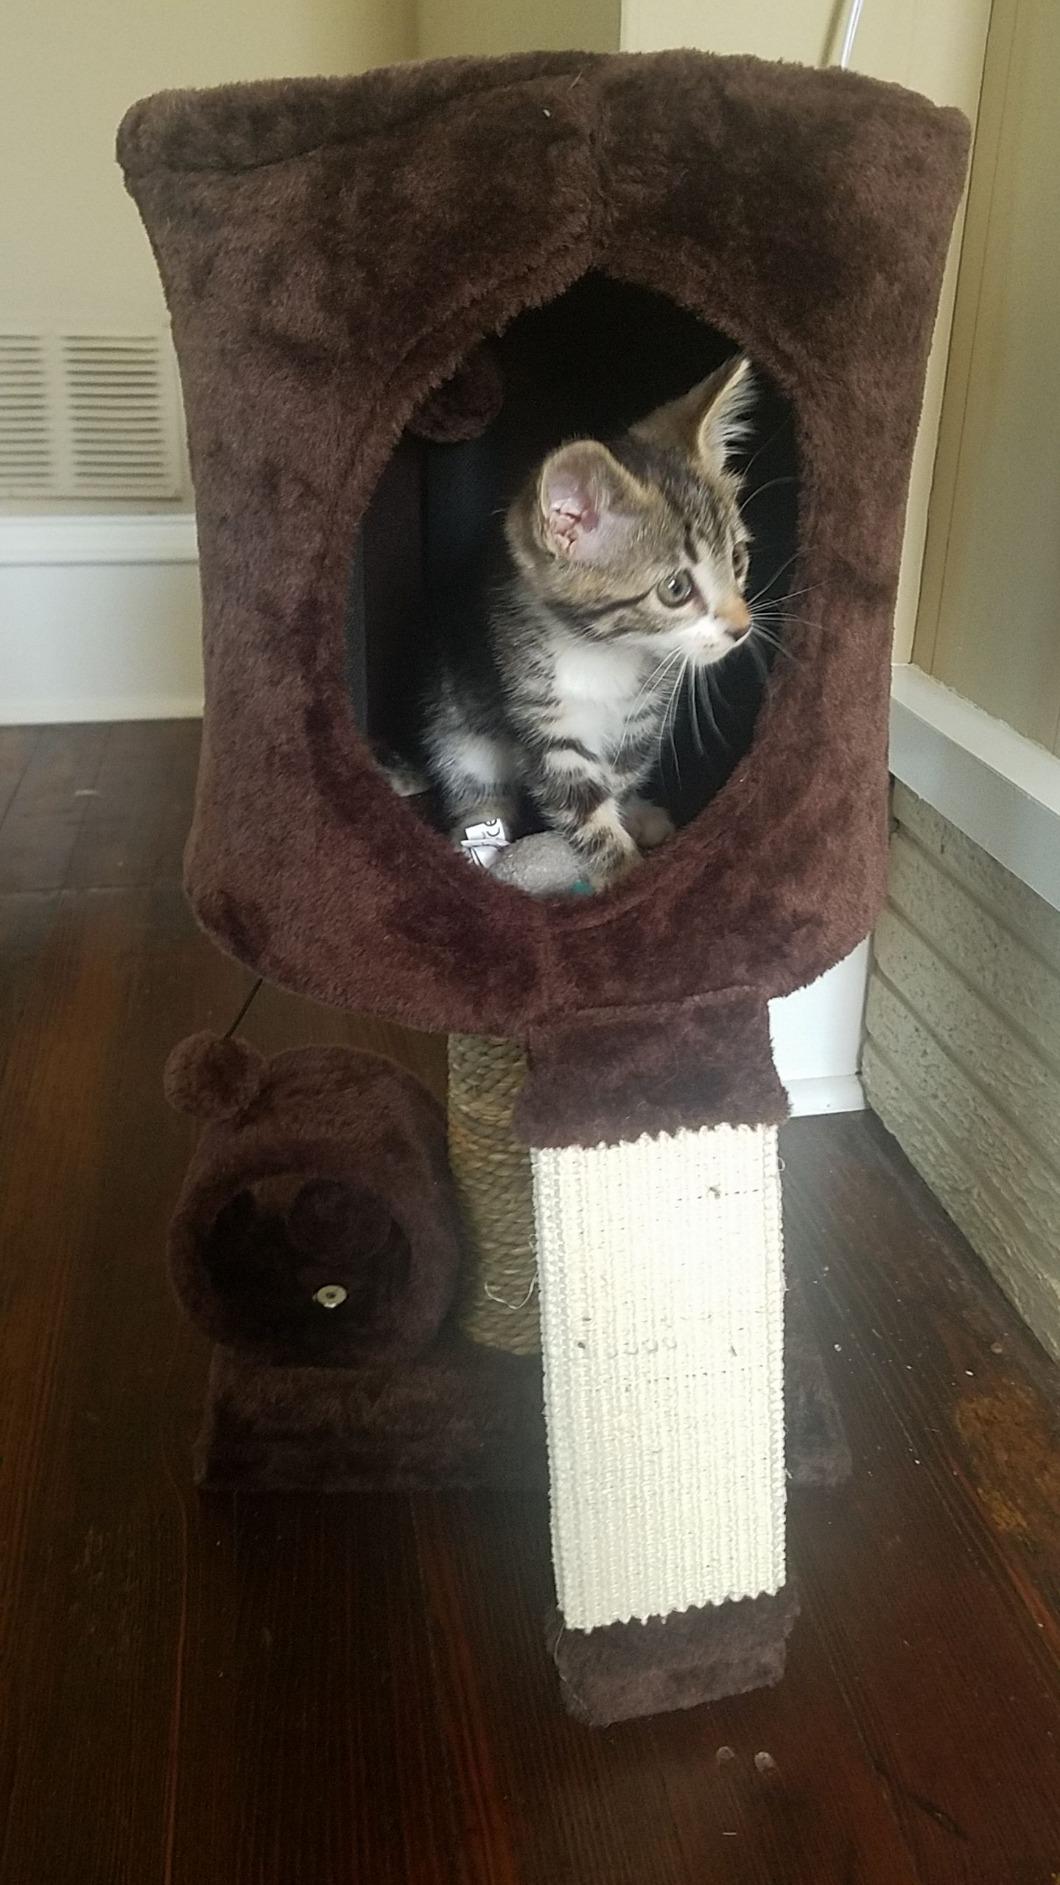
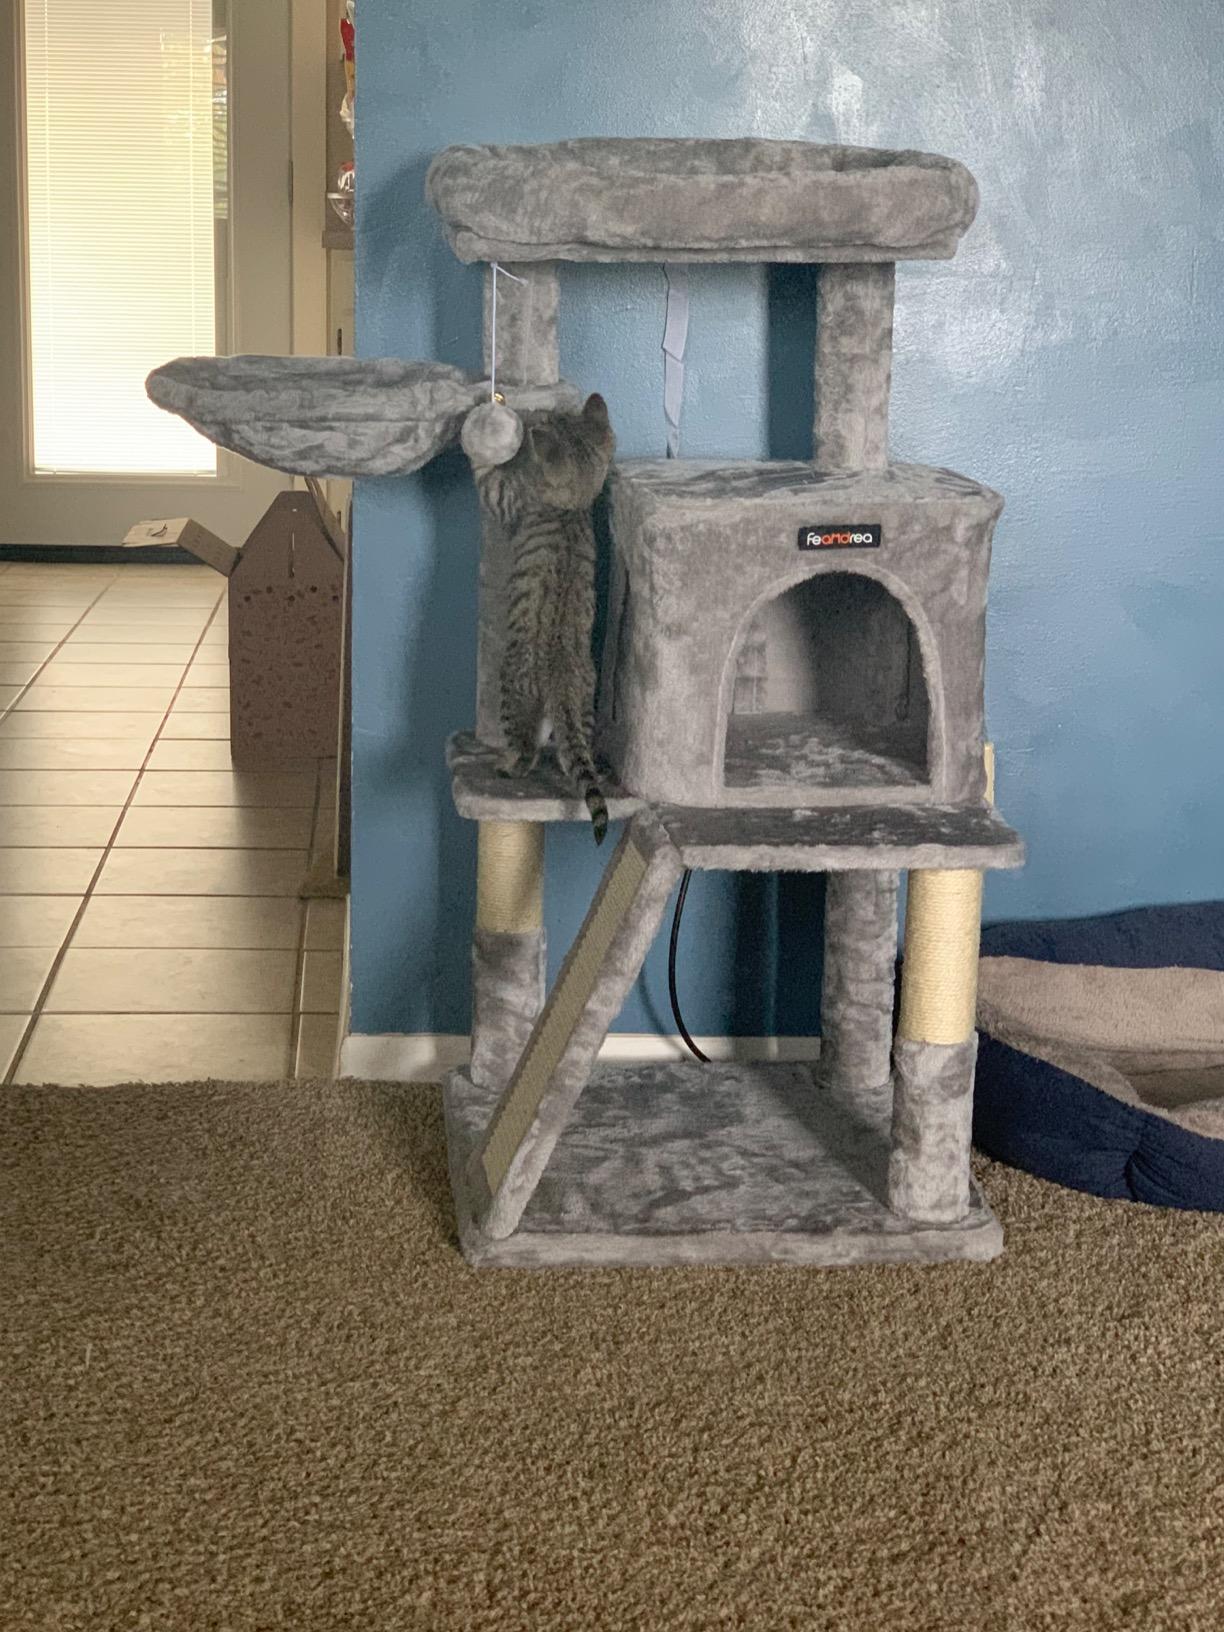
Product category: items_cat tree
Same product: no